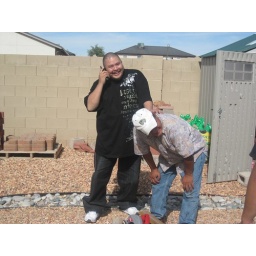
Julius and his son Quinn joke around while cutting wood for the chicken cage.